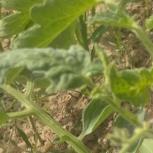
Crop: Tomato
Condition: virosis-d